Jonathan Granoff

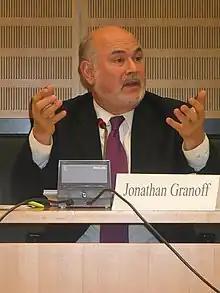
Jonathan Granoff, President of the Global Security Institute, speaking at the Article VI Forum hosted by the Middle Powers Initiative in Berlin, Germany, January 29–30, 2009

Jonathan Granoff is an American lawyer, screenwriter and lecturer, widely known as President of the Global Security Institute.